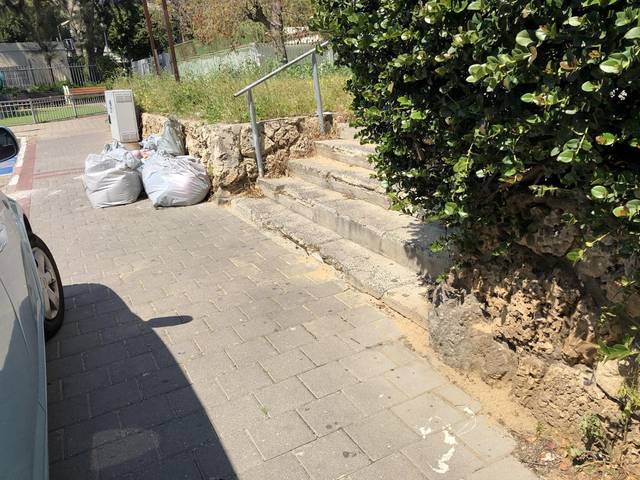
Region: Israel
Coordinates: 32.013, 34.764